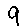
Label: 9